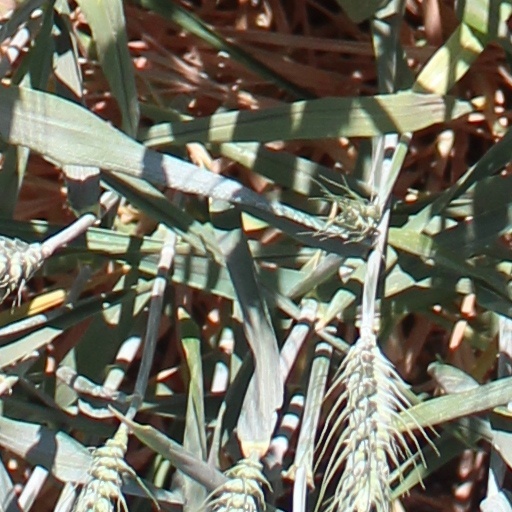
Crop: wheat